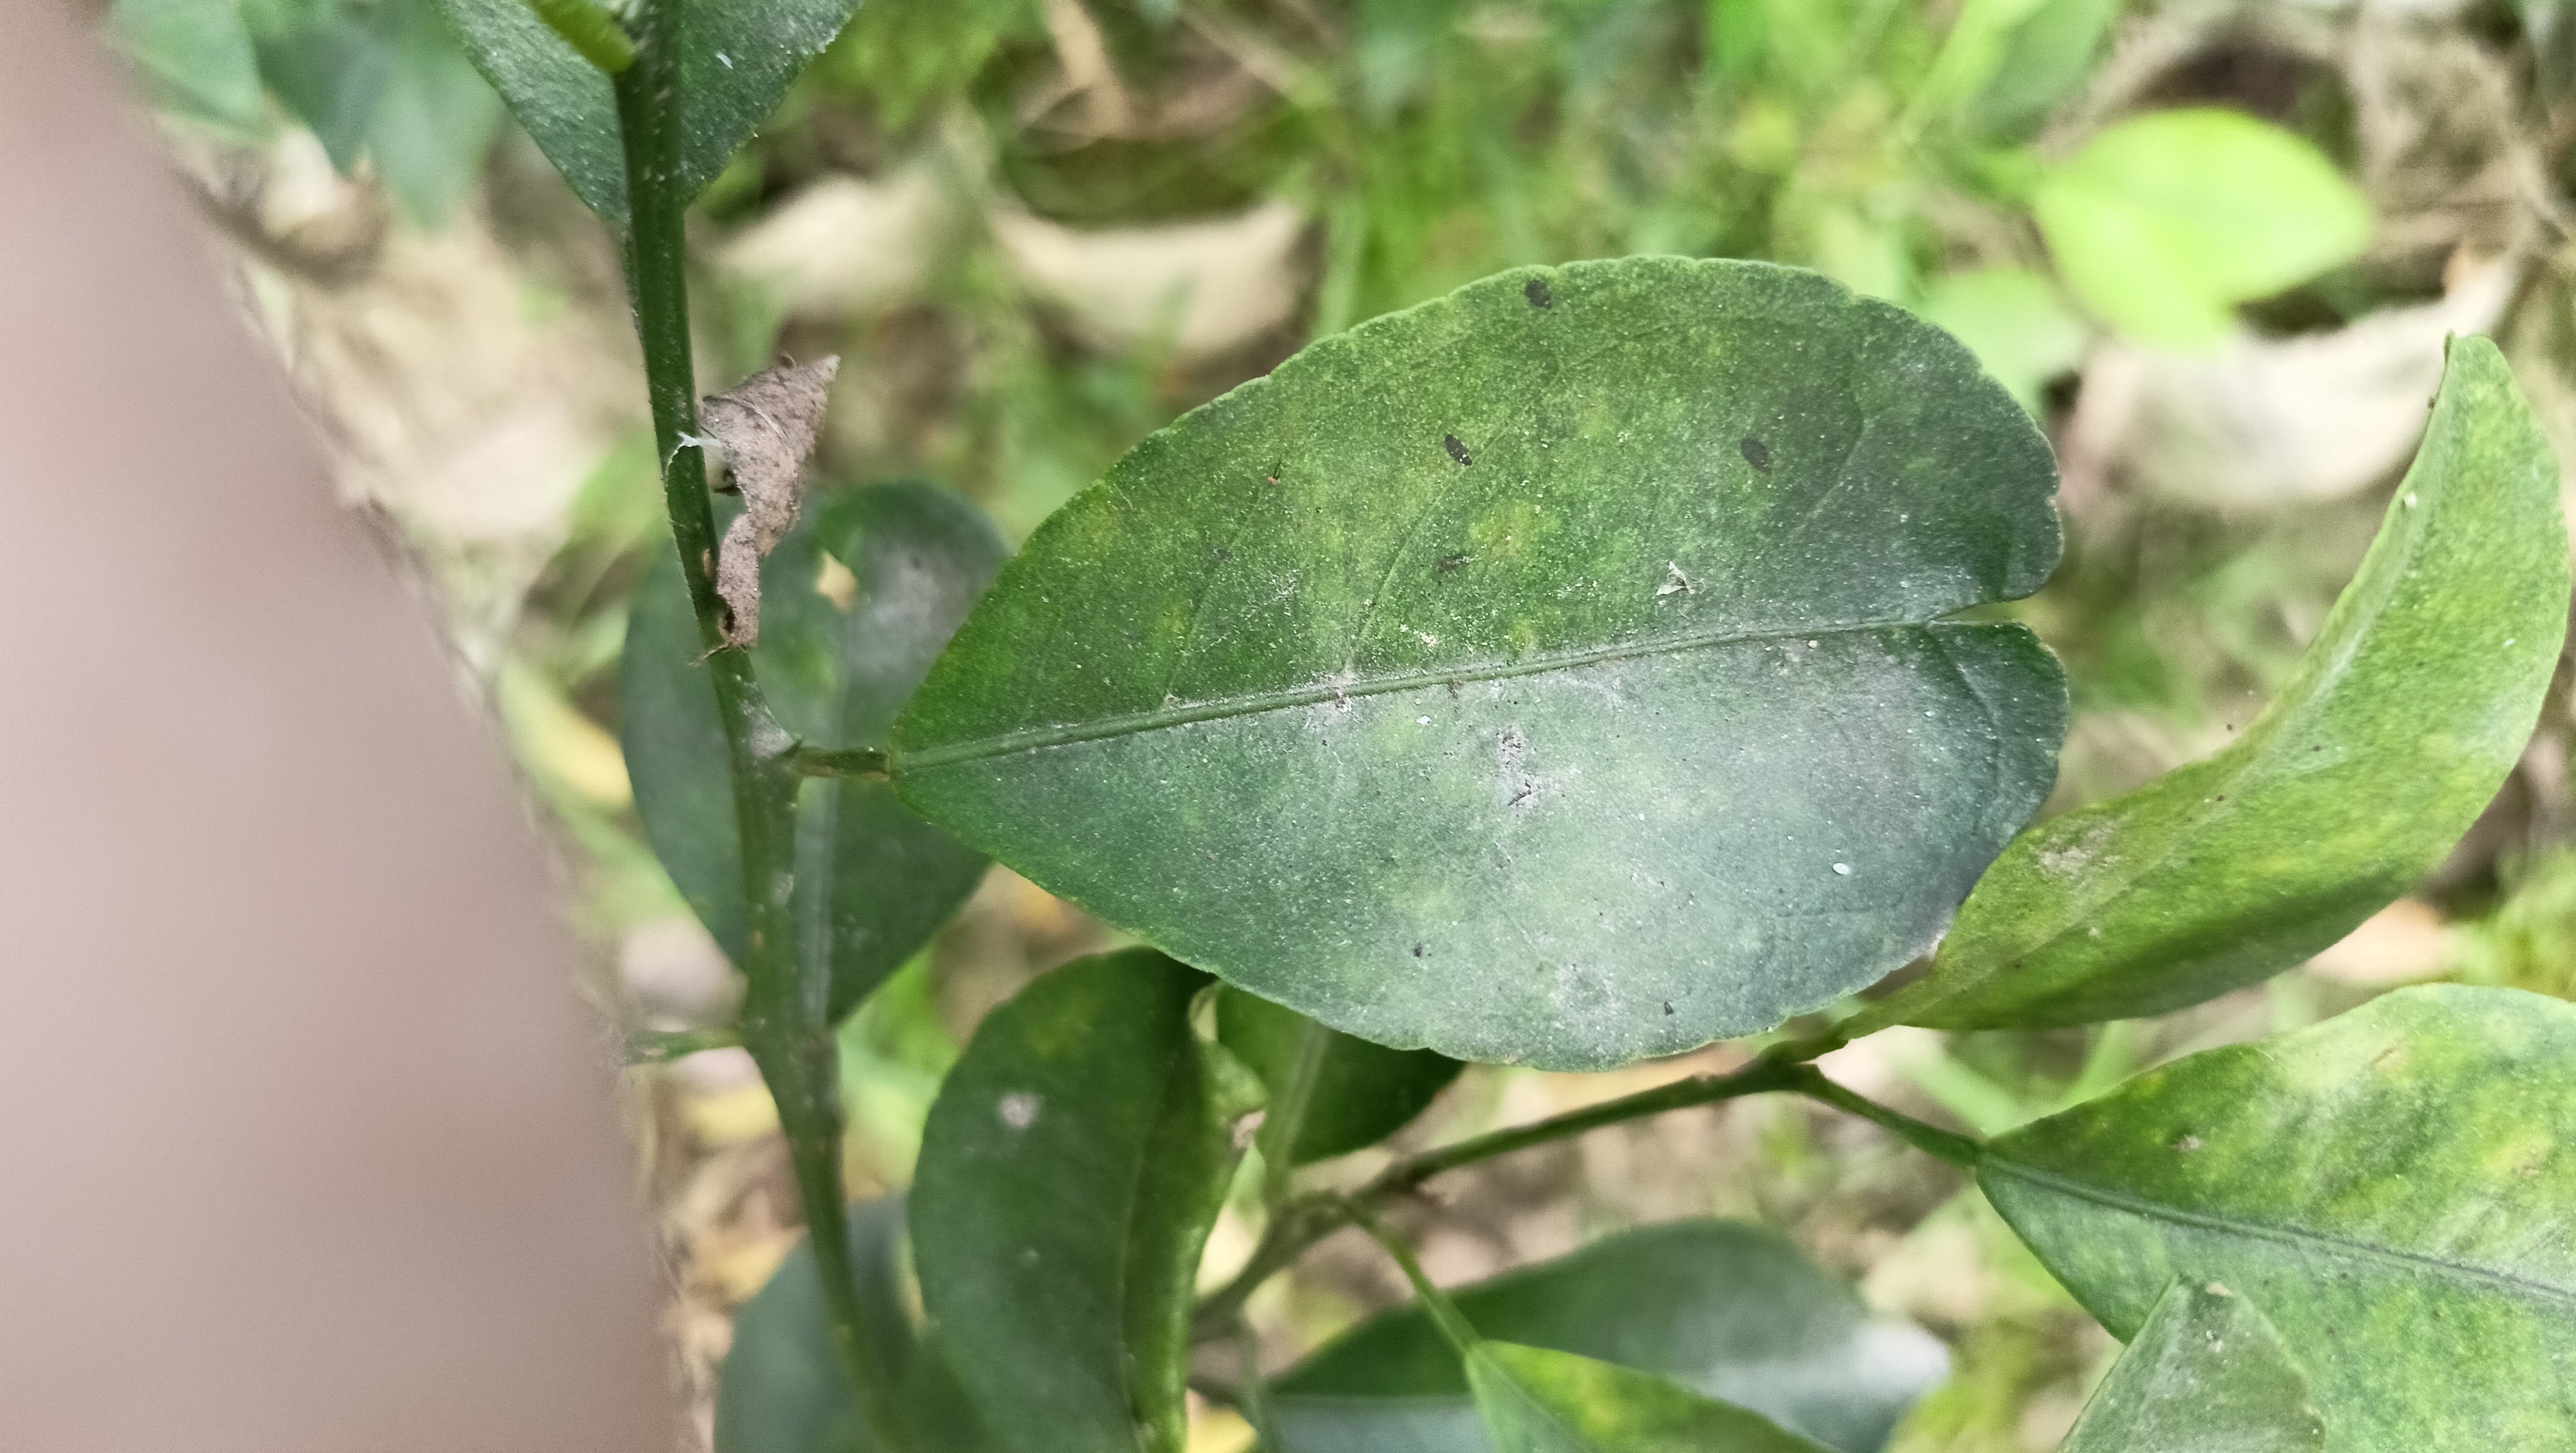
Mandarin leaf variety: China Mishti